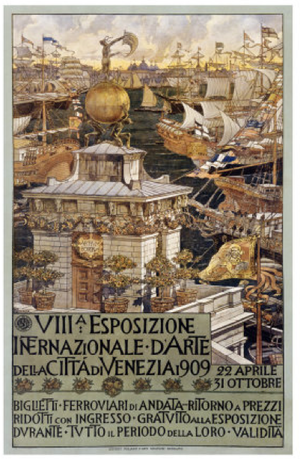
Augusto Sezanne est un artiste peintre, architecte, céramiste, dessinateur, lithographe et illustrateur italien. Ses œuvres sont rattachées au style naturaliste et à l'Art nouveau.